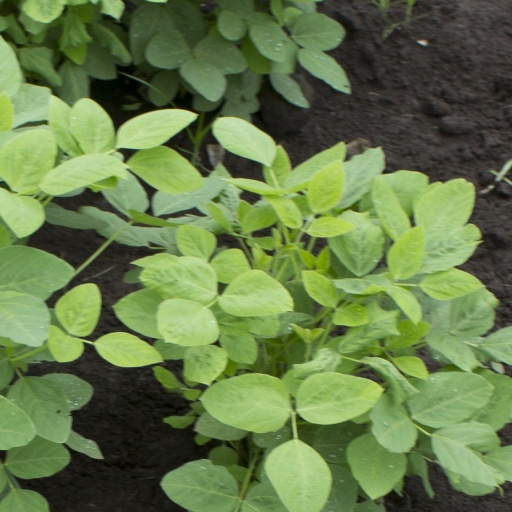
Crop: soybean